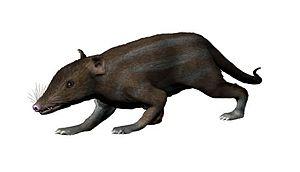
La formation de Tiaojishan est une formation géologique du Jurassique moyen et supérieur, présente dans les provinces de Hebei, du Liaoning et de Mongolie-Intérieure, en République populaire de Chine. Cette formation est constituée de roches pyroclastiques, intercalées de roches volcaniques basiques et de roches sédimentaires détritiques. Elle est réputée pour la diversité et la qualité de ses fossiles, dont des vertébrés, découverts surtout depuis le début du XXIᵉ siècle.
Juramaia, de Jura : « Jurassique » et Maia, « mère » en grec, est un genre éteint de mammifères euthériens.
La règle de Cope, nommée d'après le paléontologue américain Edward Drinker Cope, postule que, dans une lignée évolutive, la taille a tendance à s'accroître avec le temps d'évolution. Bien que cette règle ait été démontrée dans de nombreux cas, elle n'est pas toujours vérifiée pour tous les niveaux taxonomiques, ni pour tous les clades car les coûts et les bénéfices opèrent à différents niveaux.